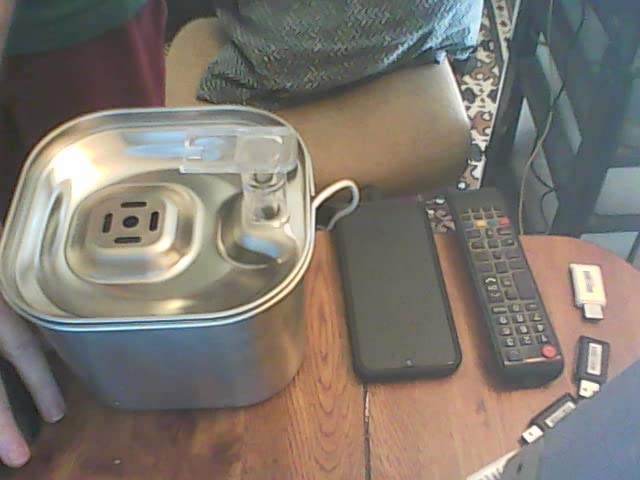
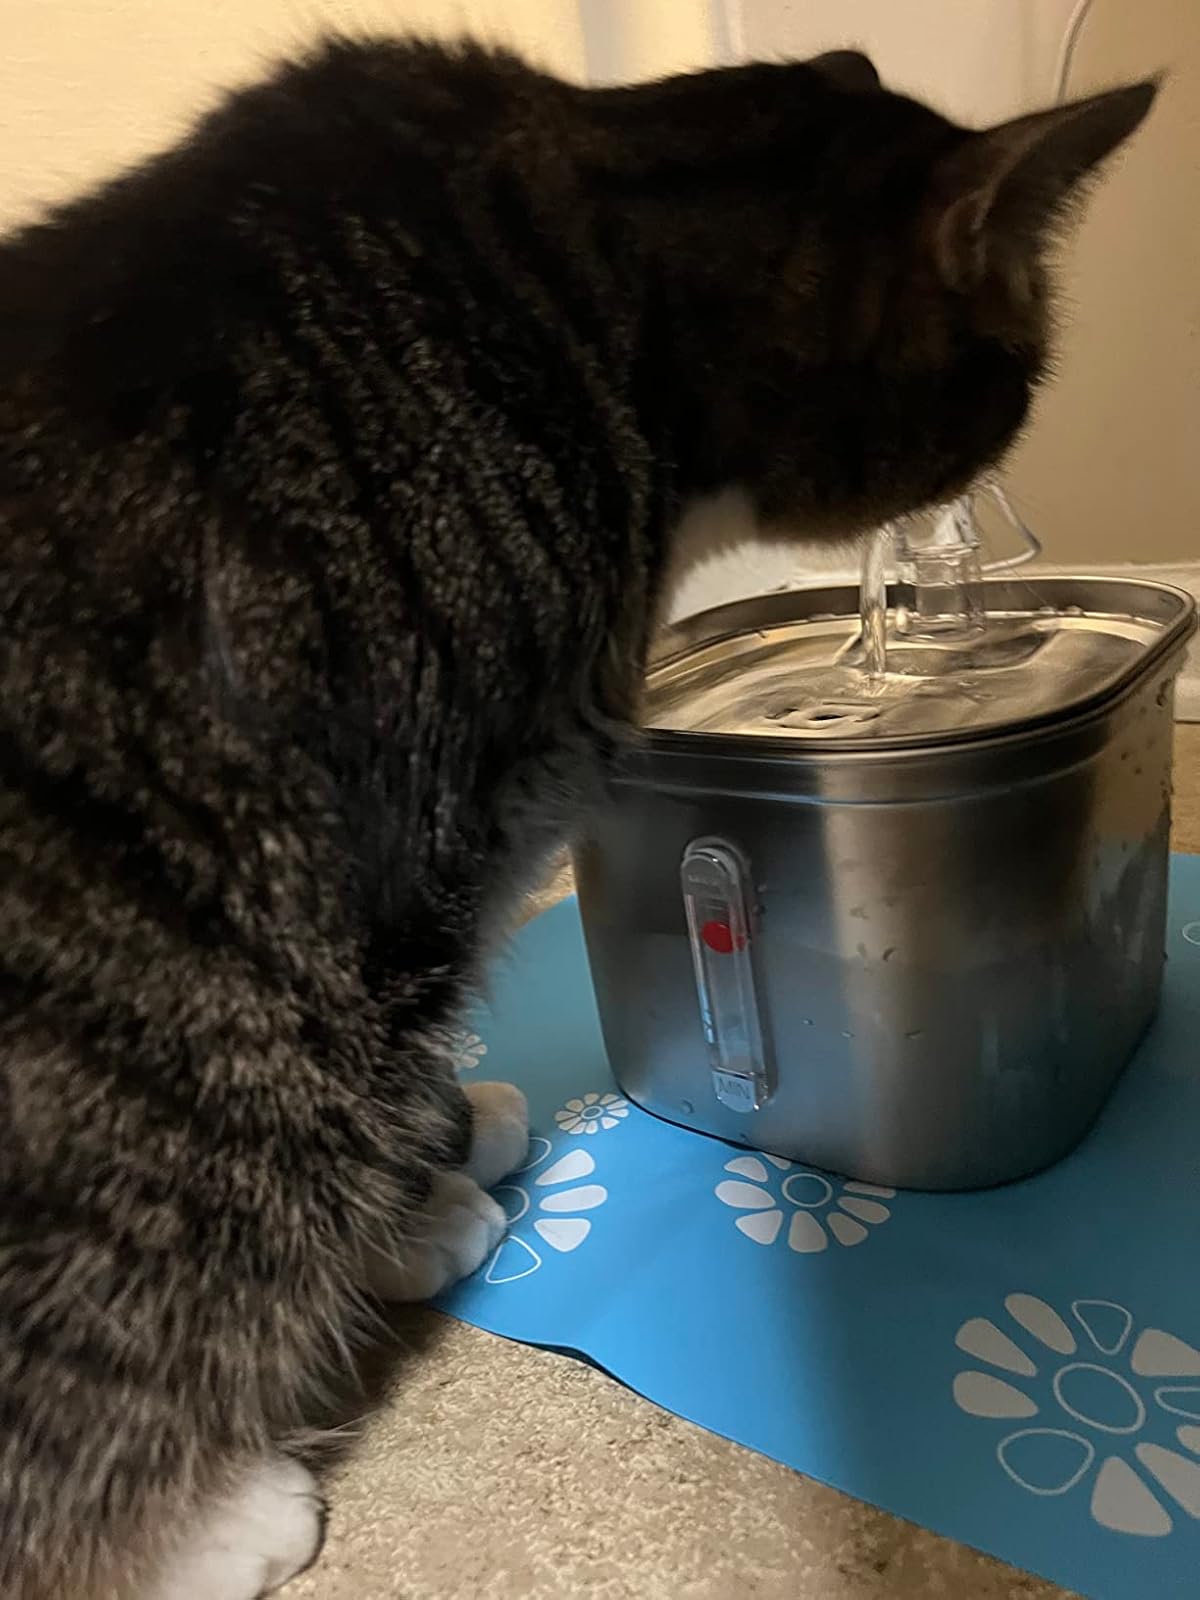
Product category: items_bowl
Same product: yes